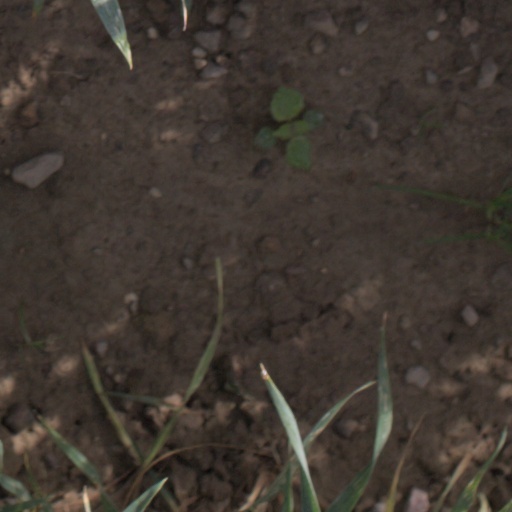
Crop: wheat